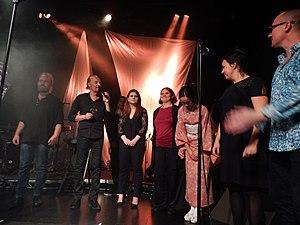
Alan Stivell en concert pour le premier concert de la tournée Amzer à La Citrouille Saint-Brieuc le 5 novembre 2015.
Alan Stivell a toujours alterné ses prestations entre Bretagne, France, Europe et à l'international. Sa pratique des langues bretonne, française et anglaise, son niveau musical et sa diversité d'approches lui permettent d'accéder à une reconnaissance à la fois locale et mondiale. En effet, ses racines bretonnes et celtiques et la modernité de sa musique, assez proche de celle des anglo-celtes, lui permettent de toucher le public étranger plus facilement que la plupart des chanteurs ou groupes francophones.